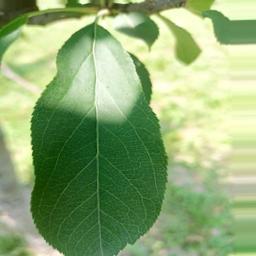
Label: Healthy